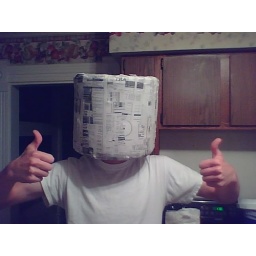
Robin's head fresh out of the oven. We wrapped the frame in window screen and paper mached over it.